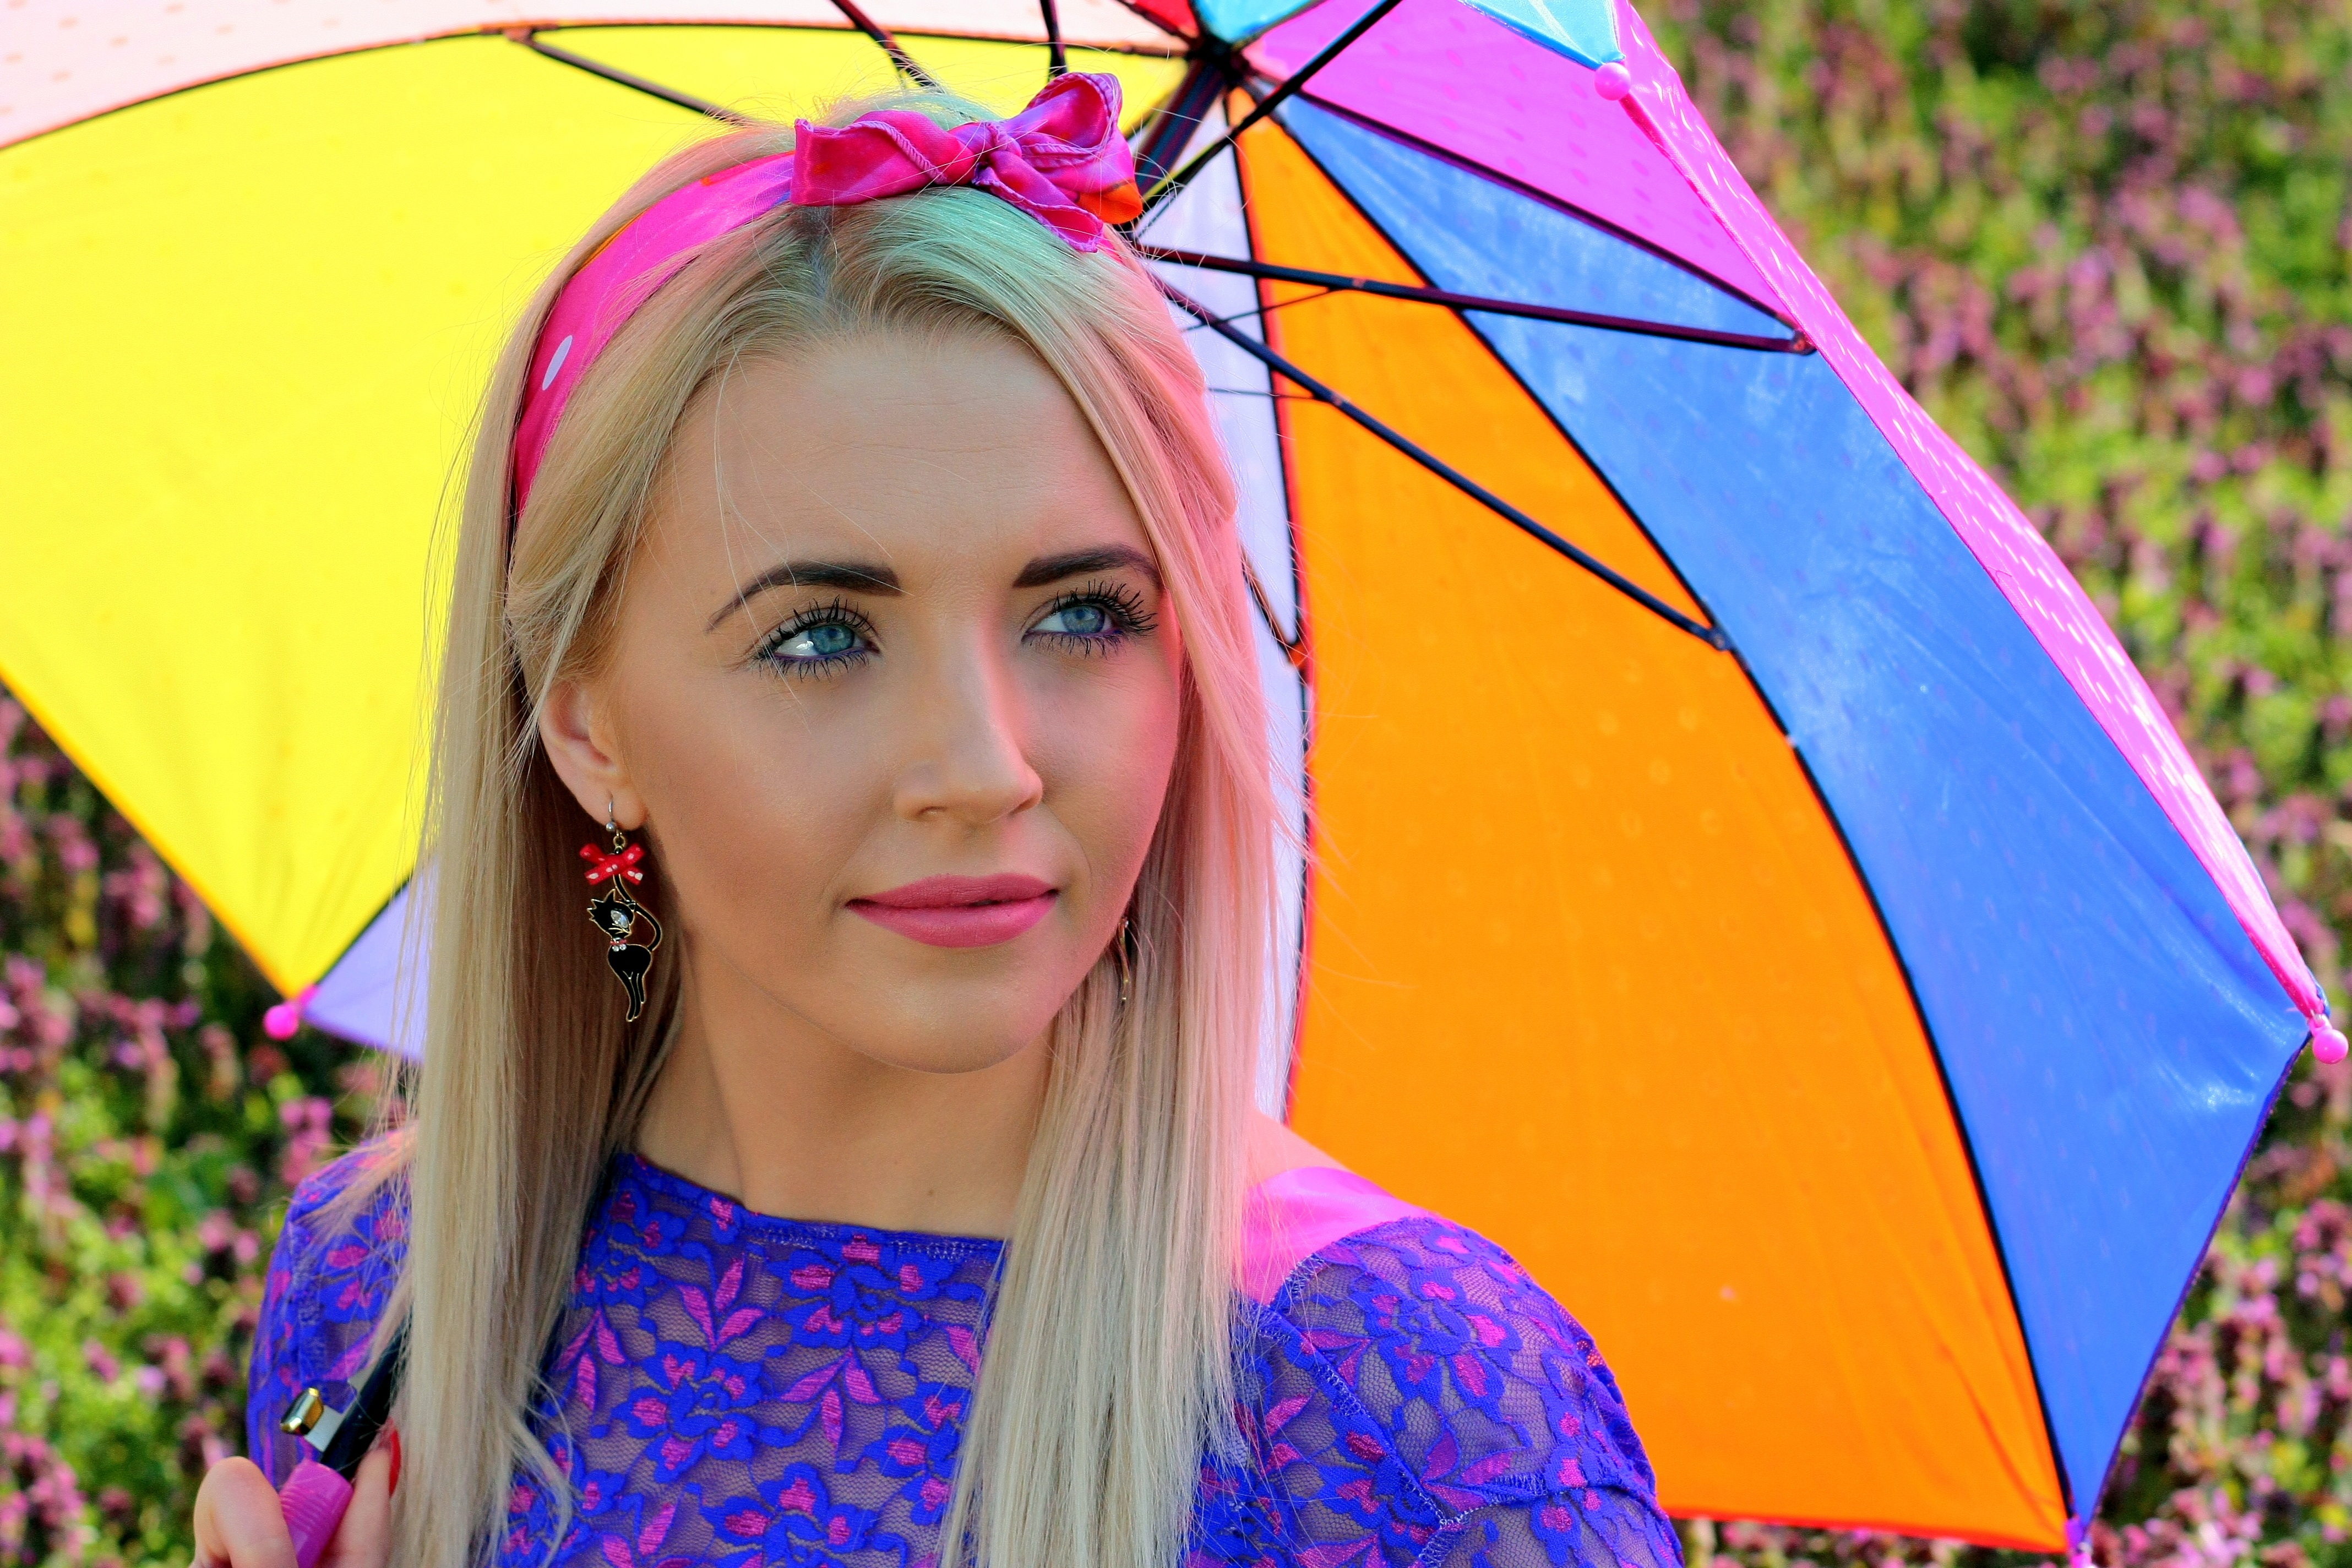
girl, model, umbrella, color, blue, clothing, yellow, blonde, coloring, eye, head, beauty, blue eyes, photo shoot